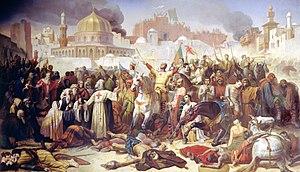
Le siège de Jérusalem lors de la première croisade dura du 7 juin au 15 juillet 1099. La situation est alors singulière : partis pour libérer les lieux saints de la domination turque seldjoukide afin de pouvoir rétablir la route des pèlerinages, ils se retrouvent face à une ville reprise entre-temps par les Fatimides qui n'y avaient jamais fait obstacle. Point culminant de la première croisade, ce siège permit aux croisés de se saisir de Jérusalem, et de fonder le royaume de Jérusalem.
Émile Signol, est un peintre français, né à Paris le 8 mai 1804 et mort à Montmorency le 4 octobre 1892.